Describe the emotion expressed in this image:  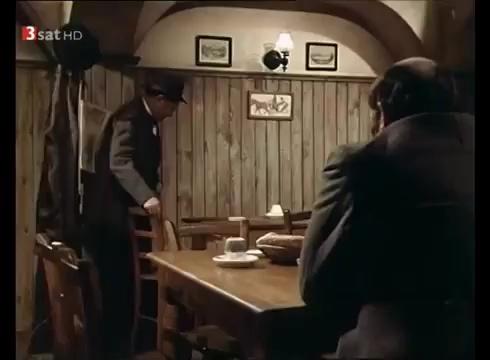
This person displays Fear, valence and arousal with low intensity.